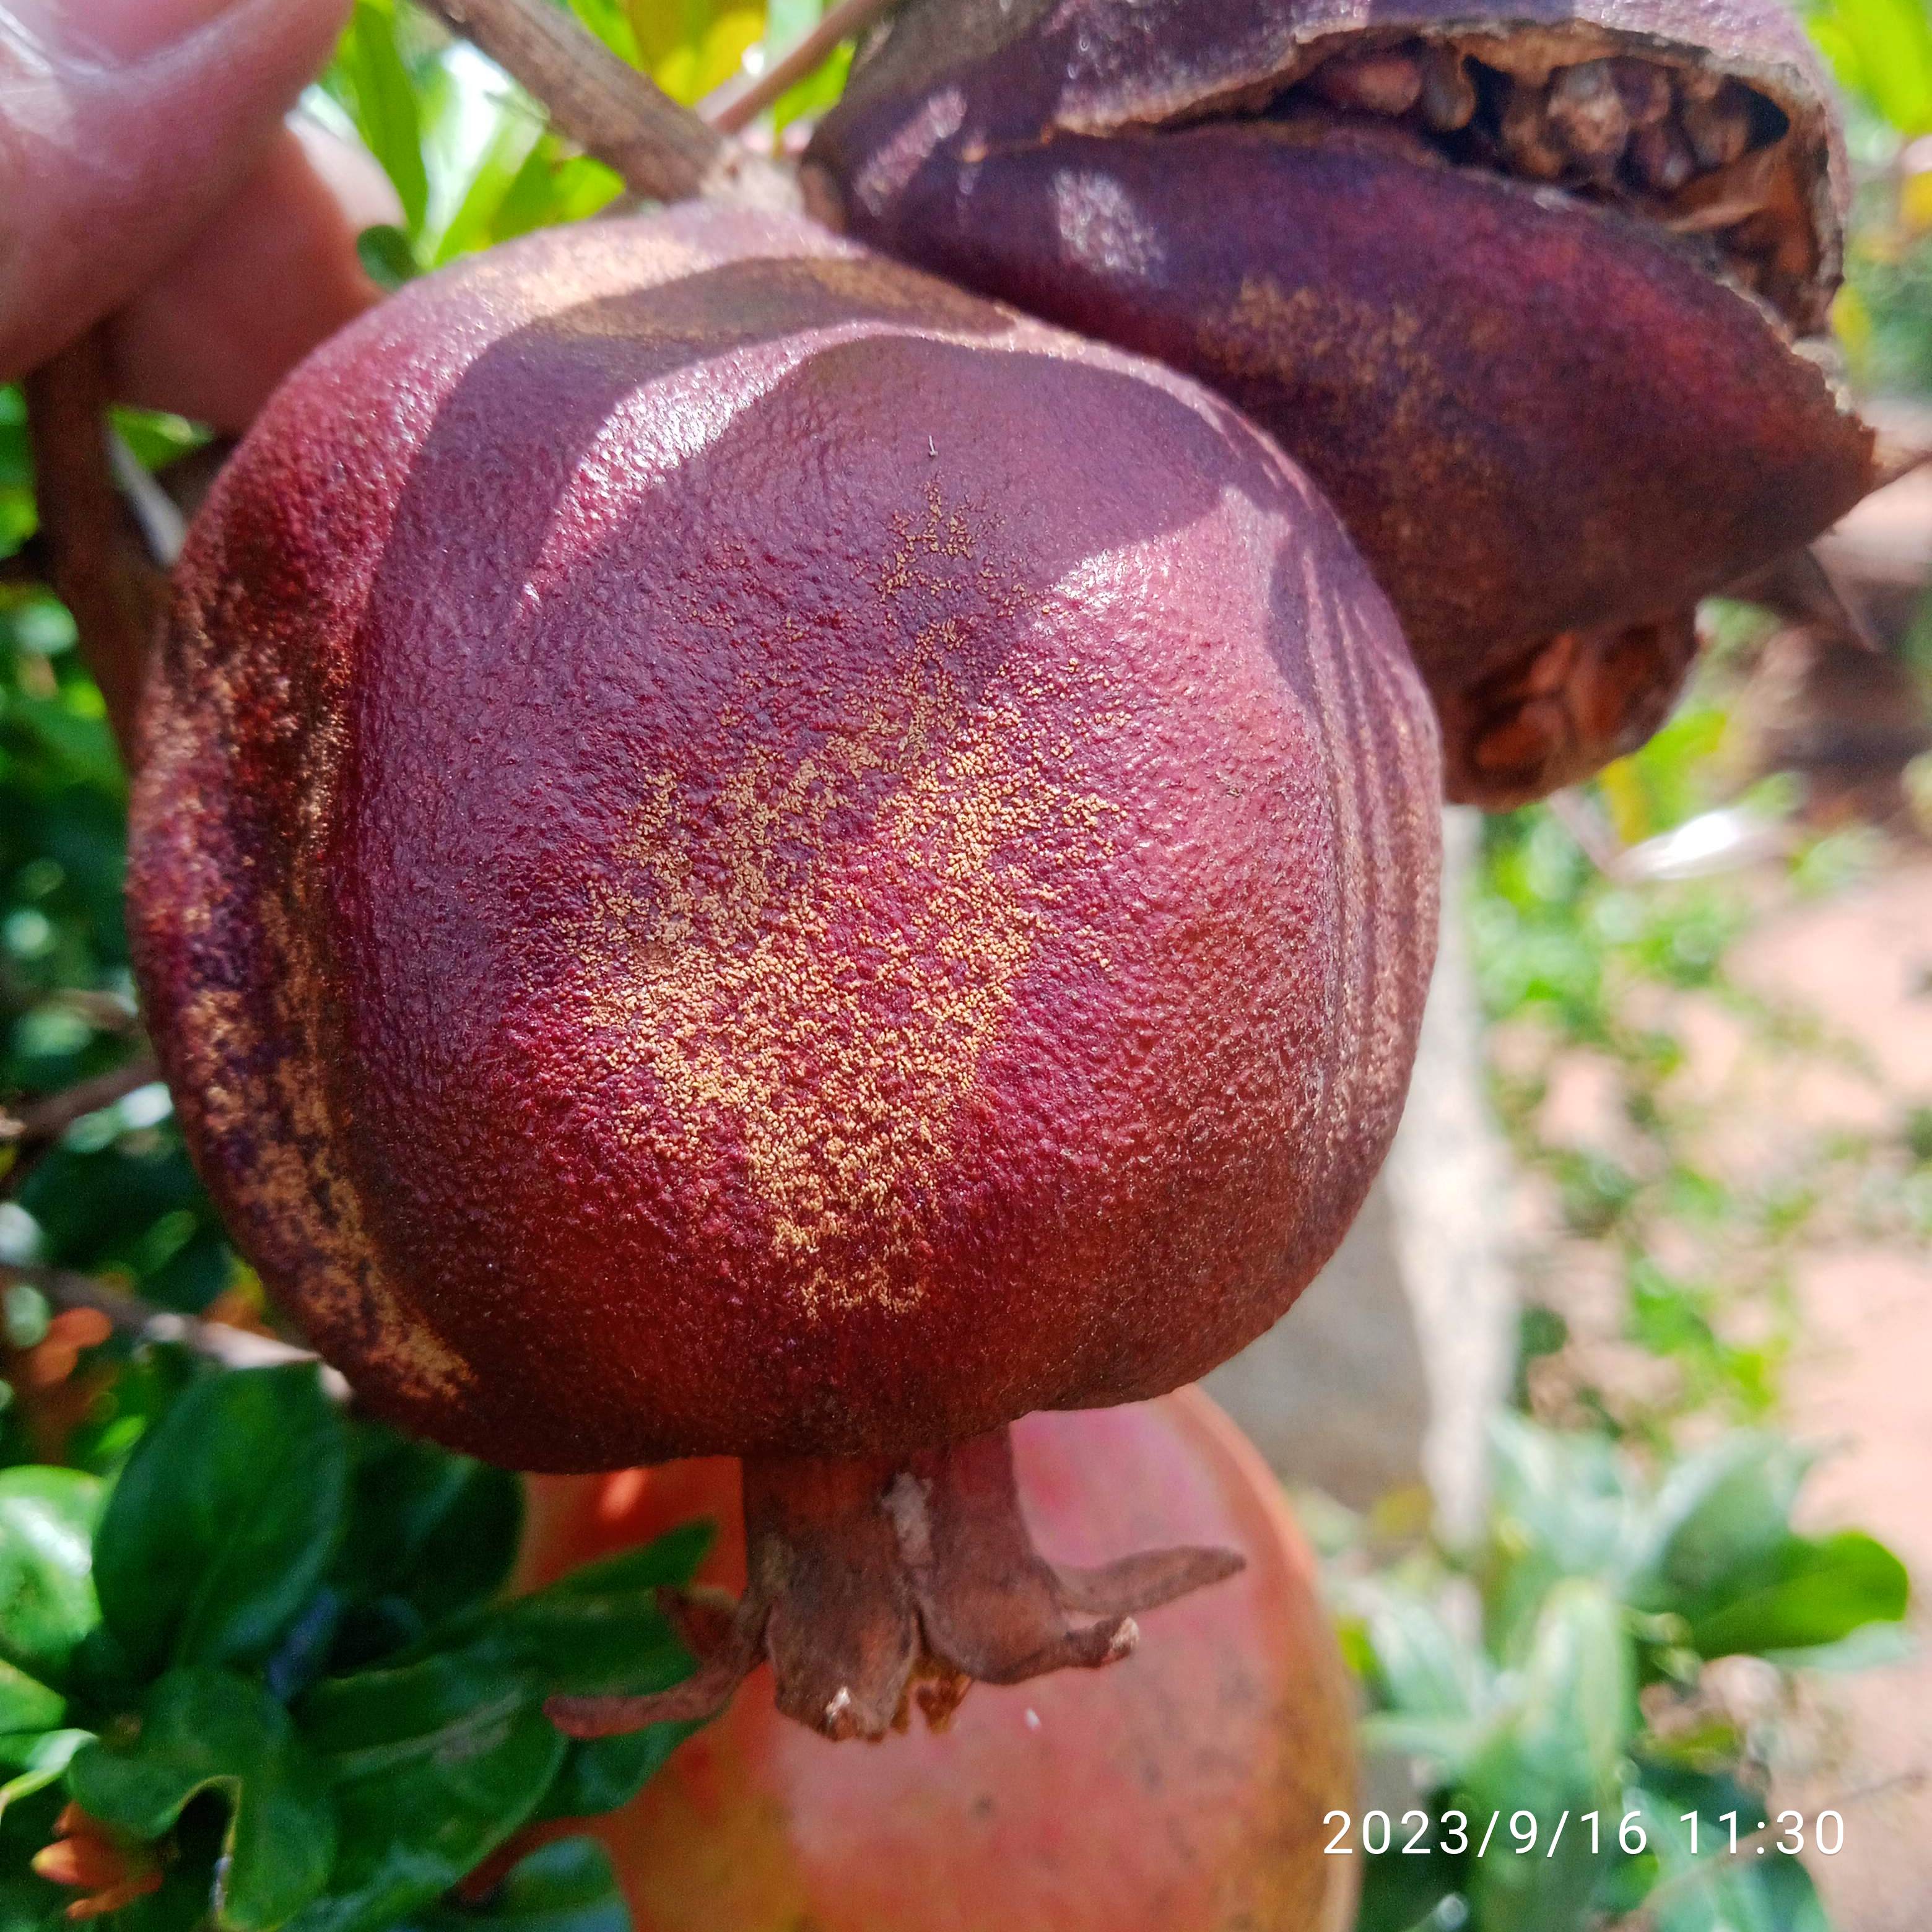
Label: Alternaria